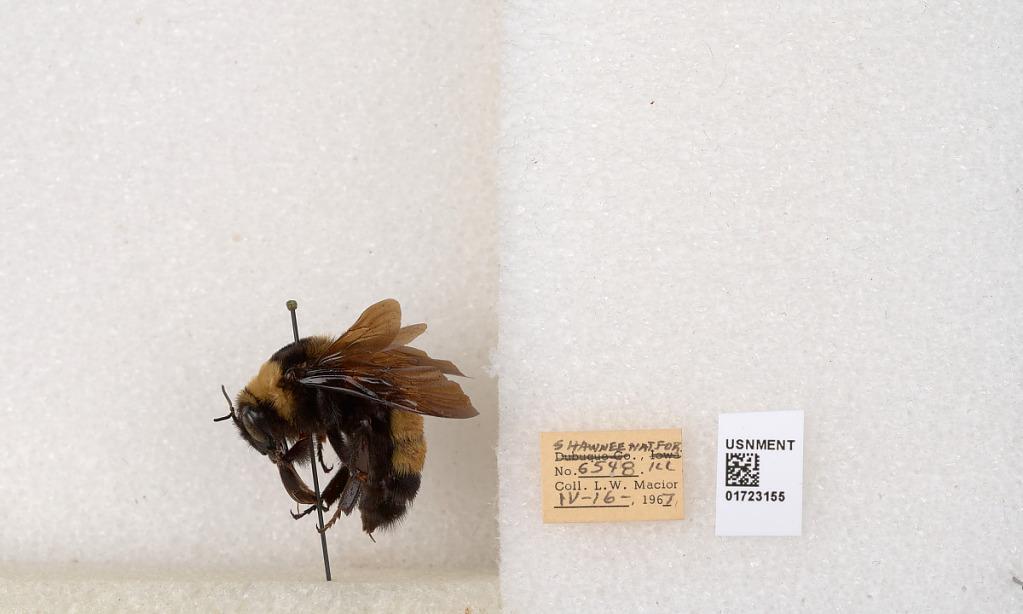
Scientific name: Bombus (Bombus) nevadensis auricormus
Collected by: L. Macior
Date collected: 1967-4-16
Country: United States
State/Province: Illinois
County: Johnson
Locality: Shawnee National Forest
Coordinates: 37.5114, -88.8011